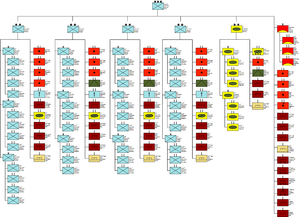
La Seconde force impériale australienne, est le principal corps expéditionnaire australien pendant la Seconde Guerre mondiale.